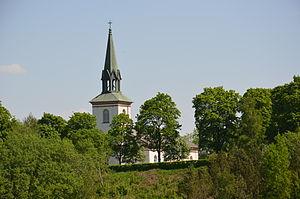
Larv est une paroisse suédoise de la province de Västergötland, située sur le territoire de la commune de Vara, dans le comté de Västra Götaland. Sa superficie est de 8 661 hectares.